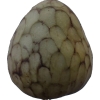
Label: cherimoya